Roger Bannister running track

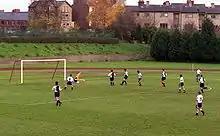
The football pitch inside the running track.

In 1954, Bannister set himself the target of breaking the four-minute mile barrier. At the time Bannister was a 25-year-old full-time medical student at St Mary's Hospital Medical School. He could only train for 45 minutes a day for the event. The opportunity to break the record came on 6 May 1954, when Bannister was competing in an event for the Amateur Athletic Association against Oxford University. Bannister was going to withdraw from the race because of the gusting wind, however, just before the race, the wind dropped and Bannister decided to compete. He arranged for Christopher Chataway and Chris Brasher to be the pacemakers, with the first three-quarters of a mile to be run in under three minutes. After Chataway and Brasher fell off, Bannister then went on to complete the final lap in less than a minute and broke the world record, collapsing when he finished. It was announced to the cheering crowd that Bannister had recorded a time of 3 minutes and 59.4 seconds. Six runners took part and the full placings at the event were: 1, Roger Bannister (AAA) (world record) 2, Christopher Chataway (AAA) (4 minutes and 07.2 seconds) 3, Tom Hulatt (AAA) (4 minutes and 16.0 seconds) 4, Alan Gordon (Oxford University) 5, George Dole (Oxford University) 6, Christopher Brasher (AAA). A third member of the Oxford University team Nigel Miller arrived as a spectator and he only realized that he was due to run when he read the programme. Efforts to borrow a running kit failed and he could not take part.